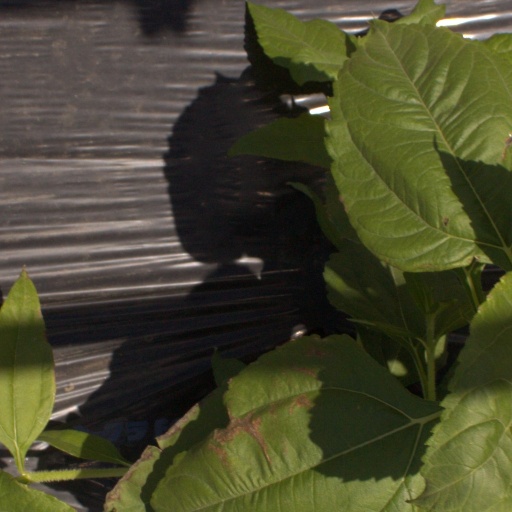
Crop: Jerusalem artichoke